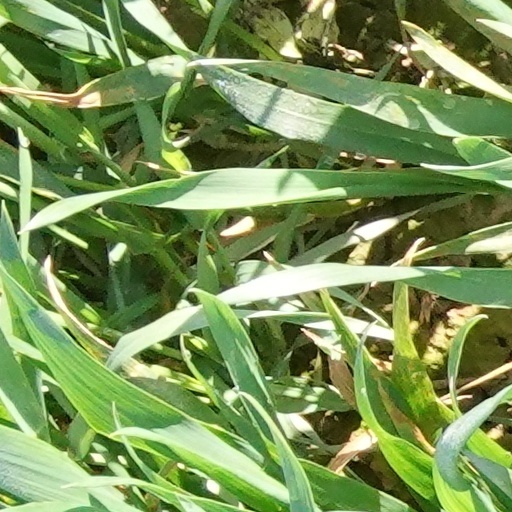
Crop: wheat